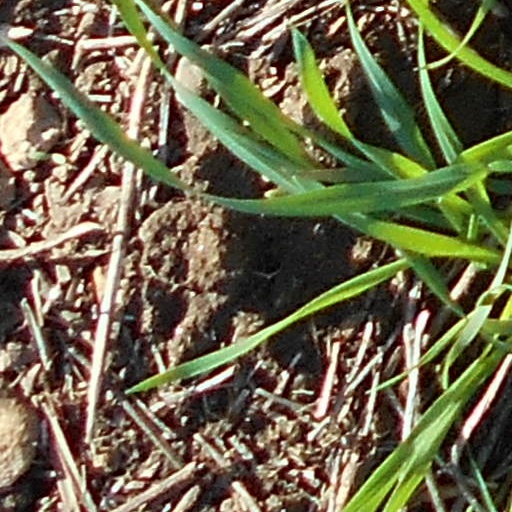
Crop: wheat